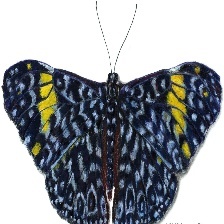
Species: RED CRACKER